Fortezza del Tocco

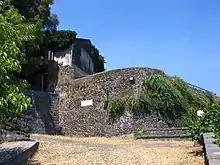

The Fortezza del Tocco is a fort in Acireale, Sicily. It was built in the 16th century to defend the city from attacks by pirates.